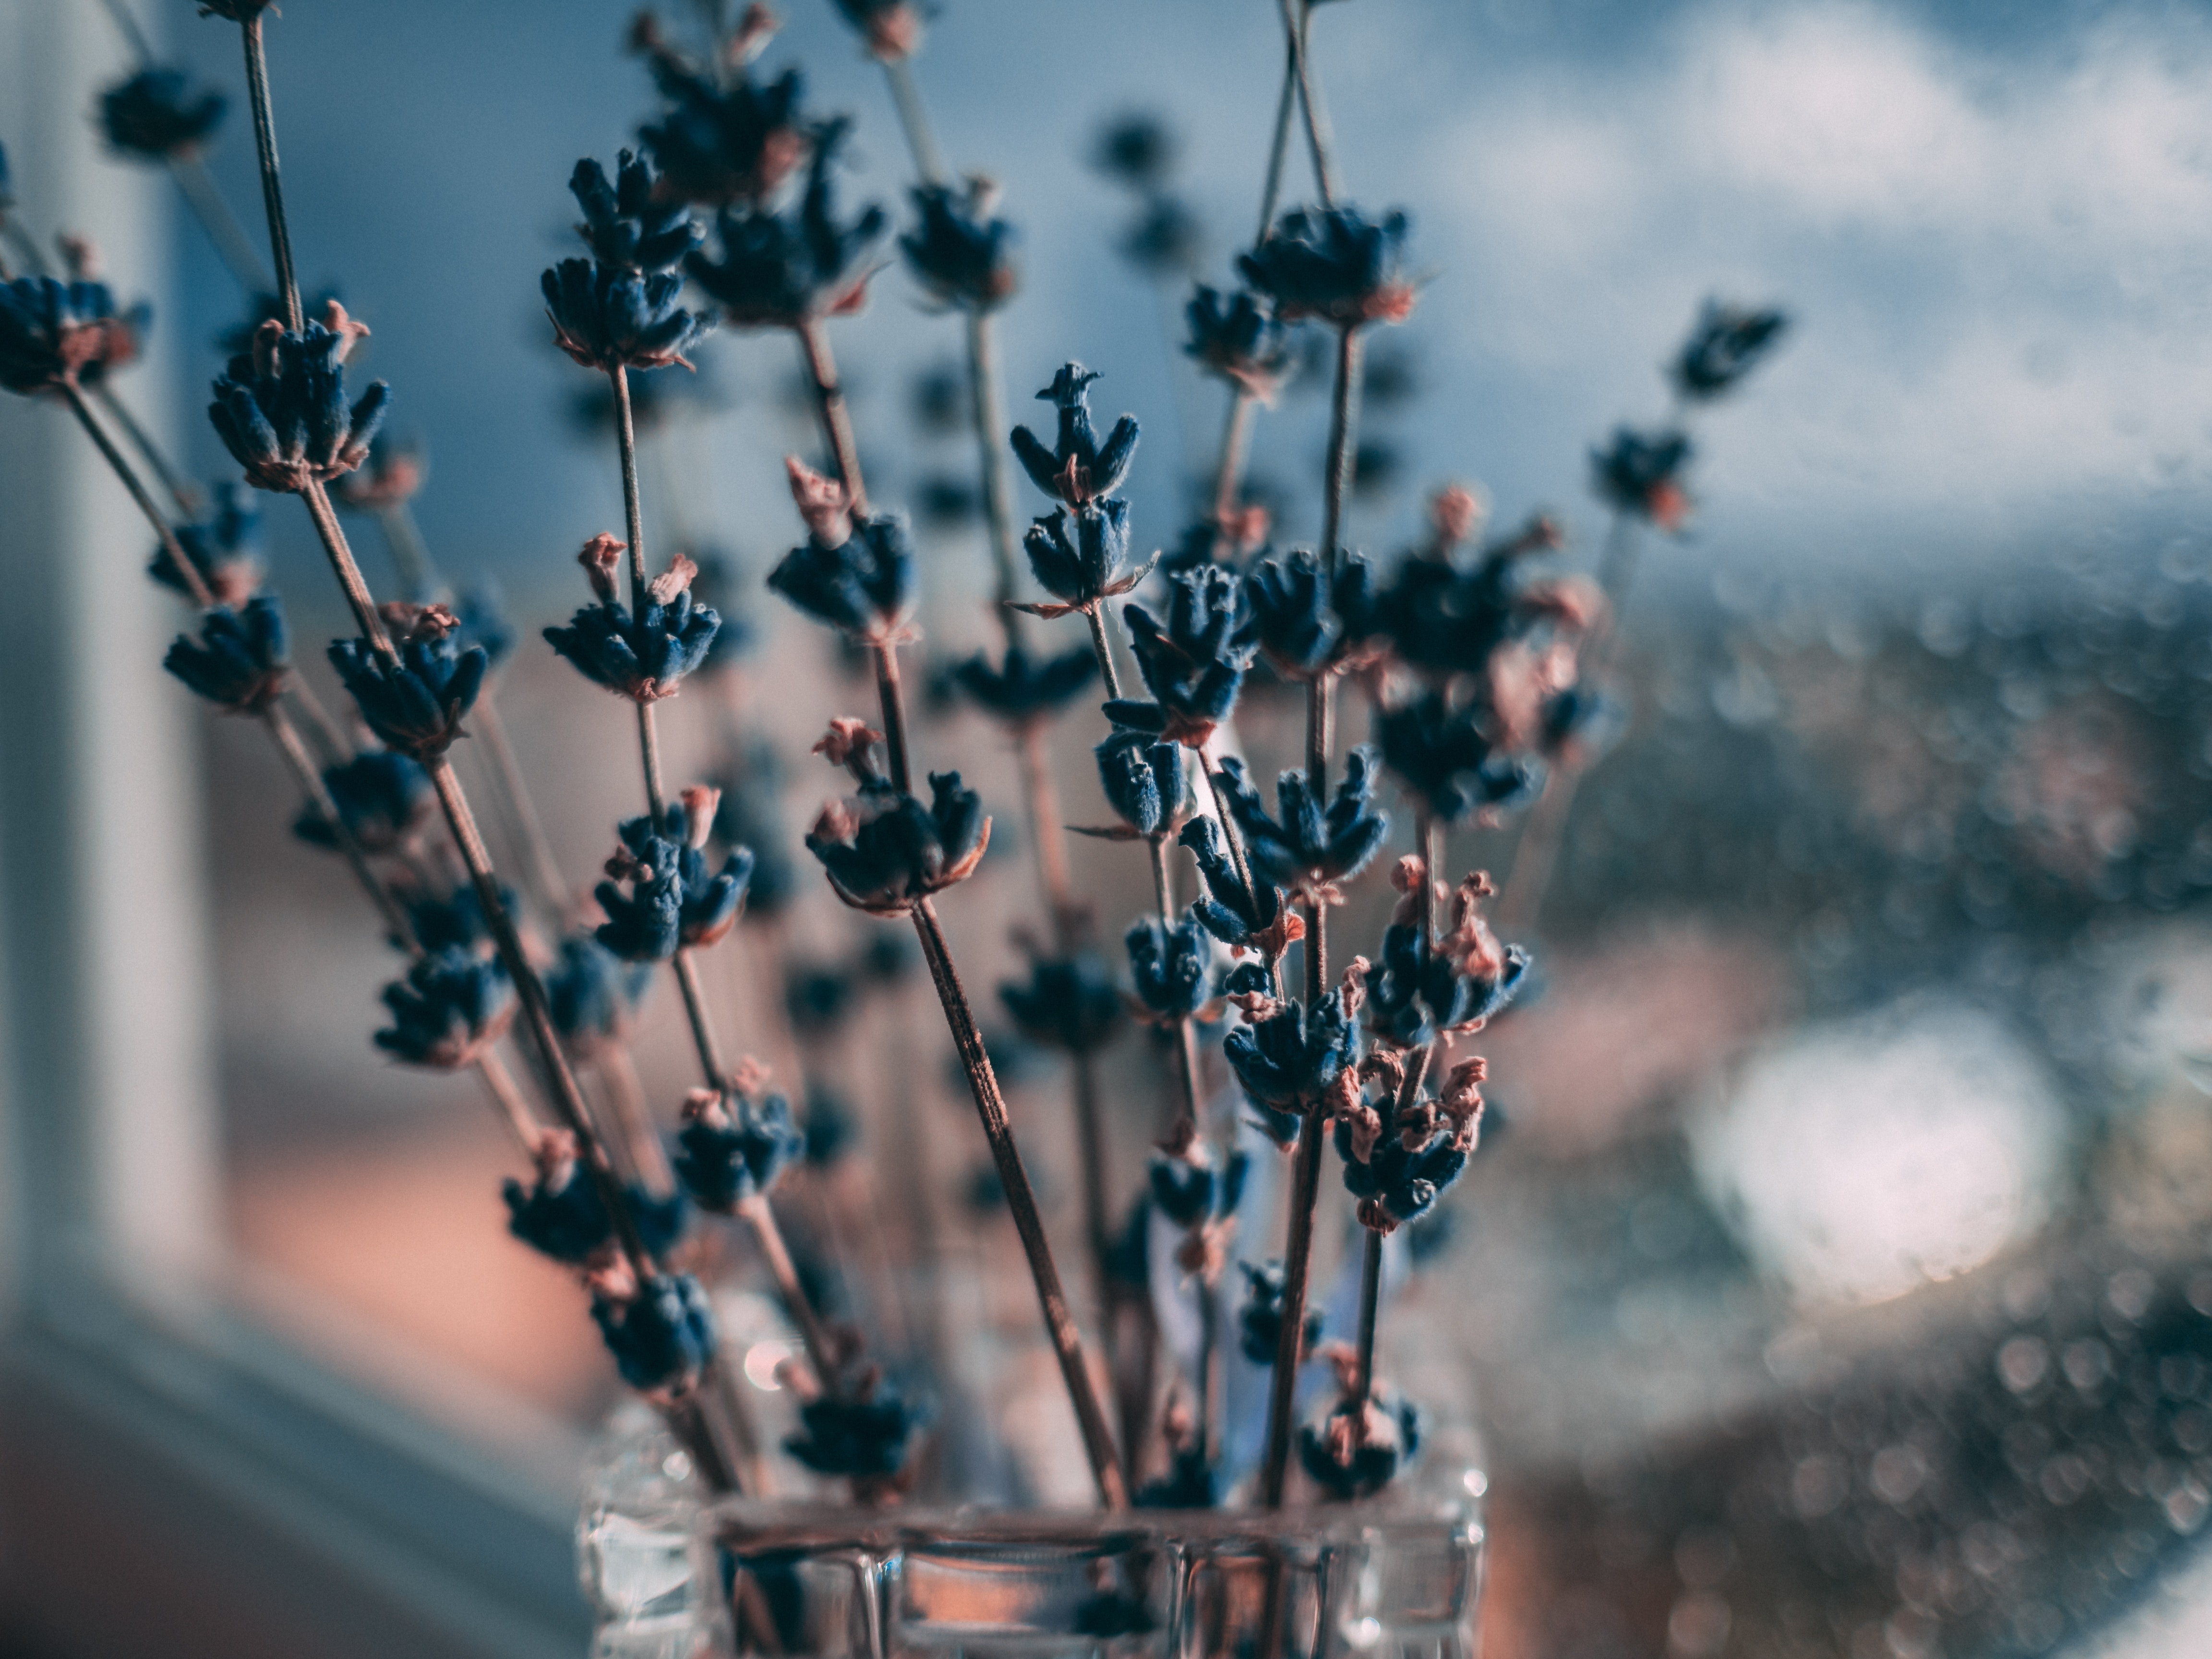
branch, water, blossom, winter, twig, plant, spring, tree, flower